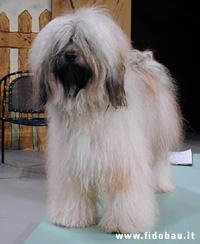
Tibetan_terrier